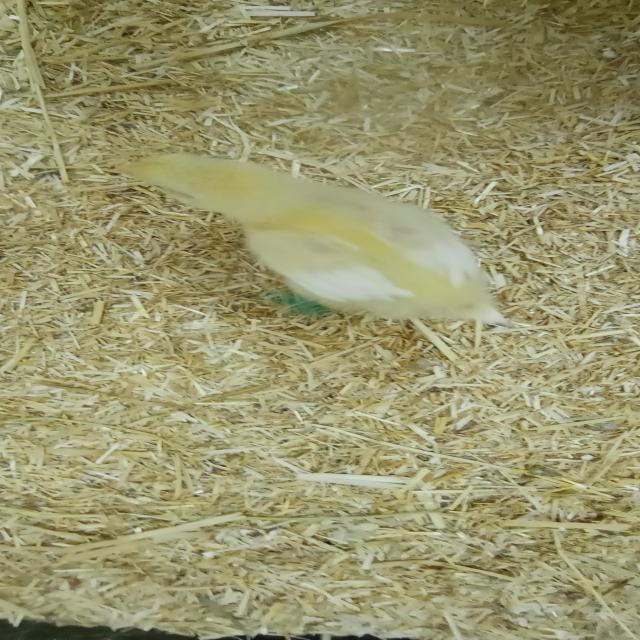
Weight: 200 g